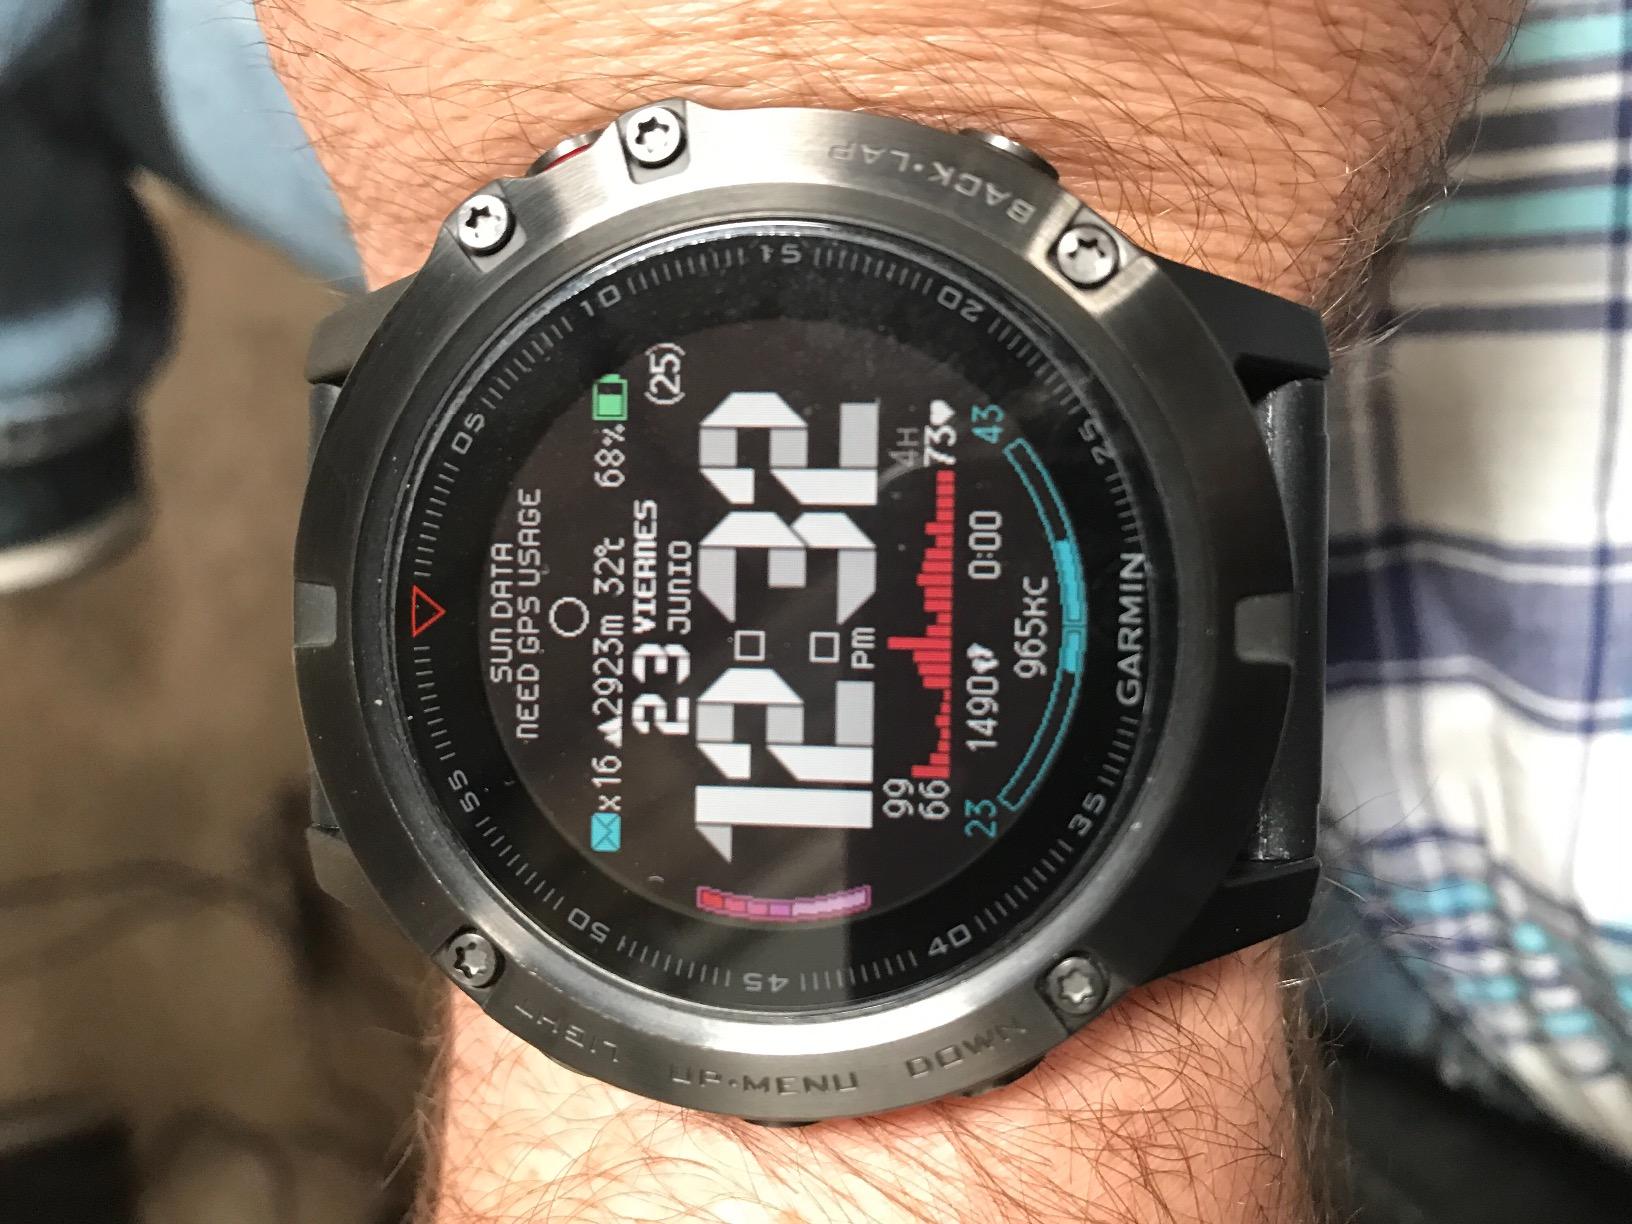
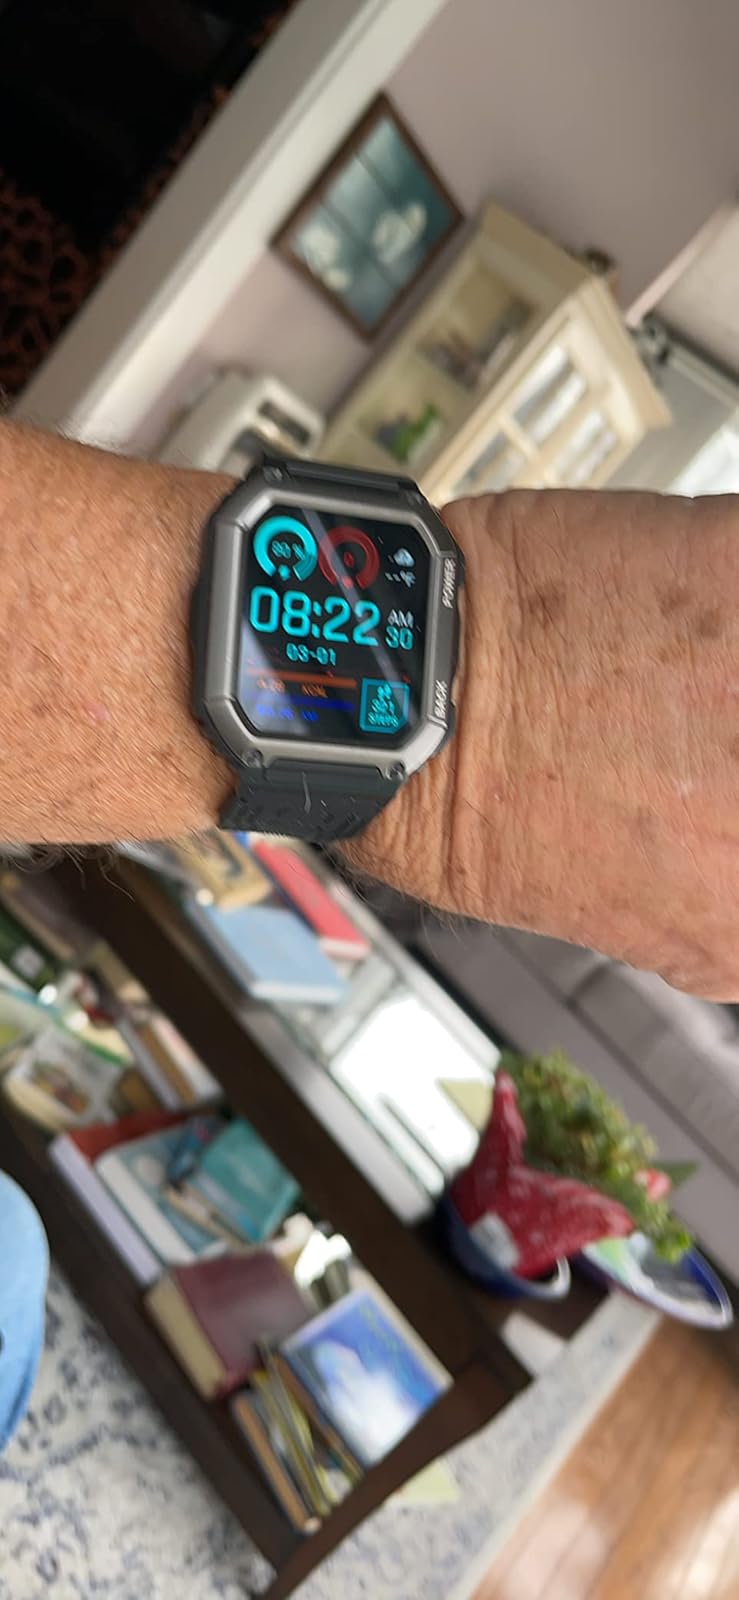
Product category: smartwatch
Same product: no